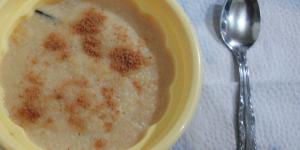
natillas sin azucar